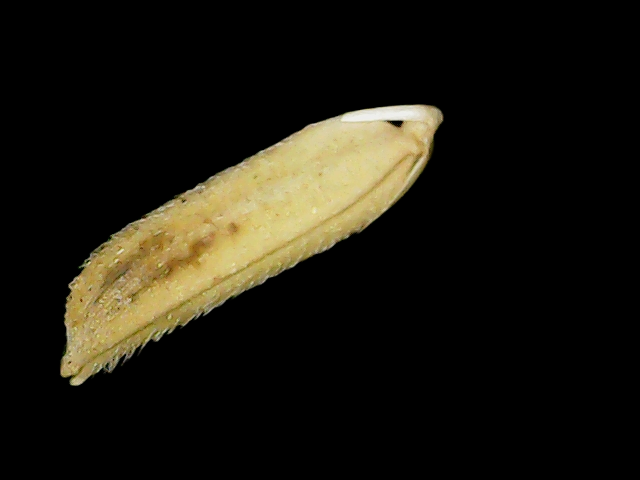
Rice variety: Binadhan26